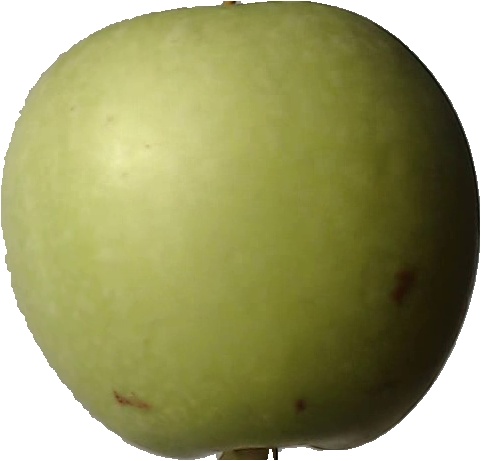
Label: apple_granny_smith_1